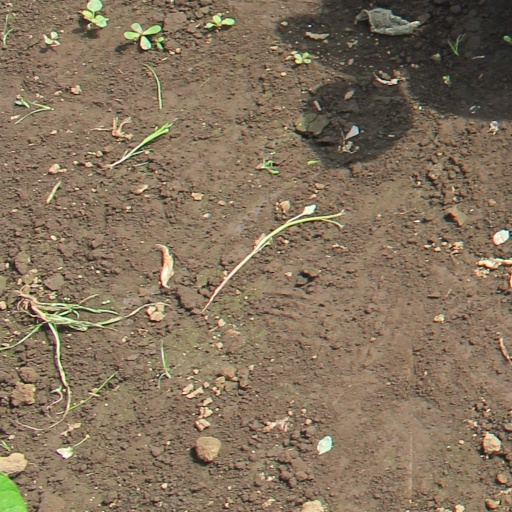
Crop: soybean